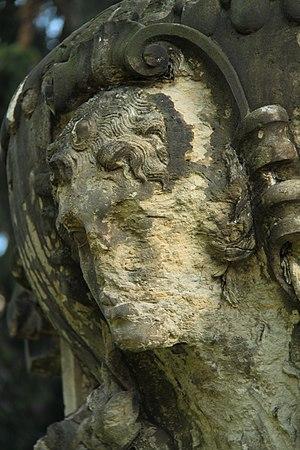
Sculpture médiévale religieuse dégradée par l'acidification (de l'air et des pluies) due à la pollution du XIXème et XXème siècle induite par la généralisation de combustibles fossiles, puis par la pollution automobile et certains engrais, et noircie par le noir de carbone. Cette sculpture se situe à Dresde, au coin des rues Bautzner Straße et Eck Glacisstraße
En géomorphologie, la météorisation, appelée aussi altération météorique, altération atmosphérique ou altération climatique, est l’ensemble des processus mécaniques, physico-chimiques ou biologiques de réduction élémentaire des roches et des minéraux à la surface de la Terre par les agents atmosphériques ; ils constituent la réponse des minéraux d’une roche pour trouver un équilibre s’ajustant avec les conditions d’eau et d’air à la surface terrestre. Cette attaque de la roche en place s'effectue au contact de l'atmosphère ou à son voisinage, et les phénomènes météorologiques en contrôlent étroitement la marche. Aussi la qualifïe-t-on de météorisation, pour la distinguer de l'érosion qui implique un transport.